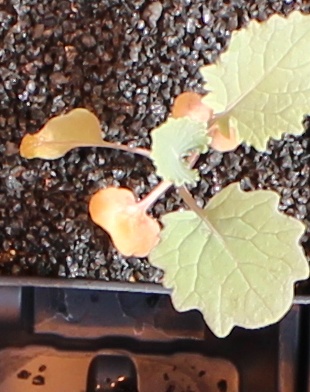
Label: Canola